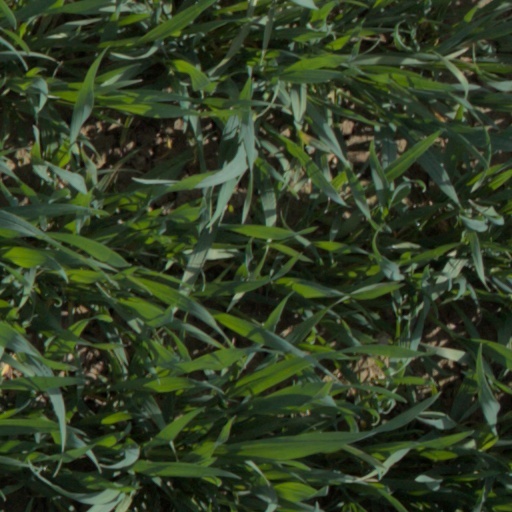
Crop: wheat